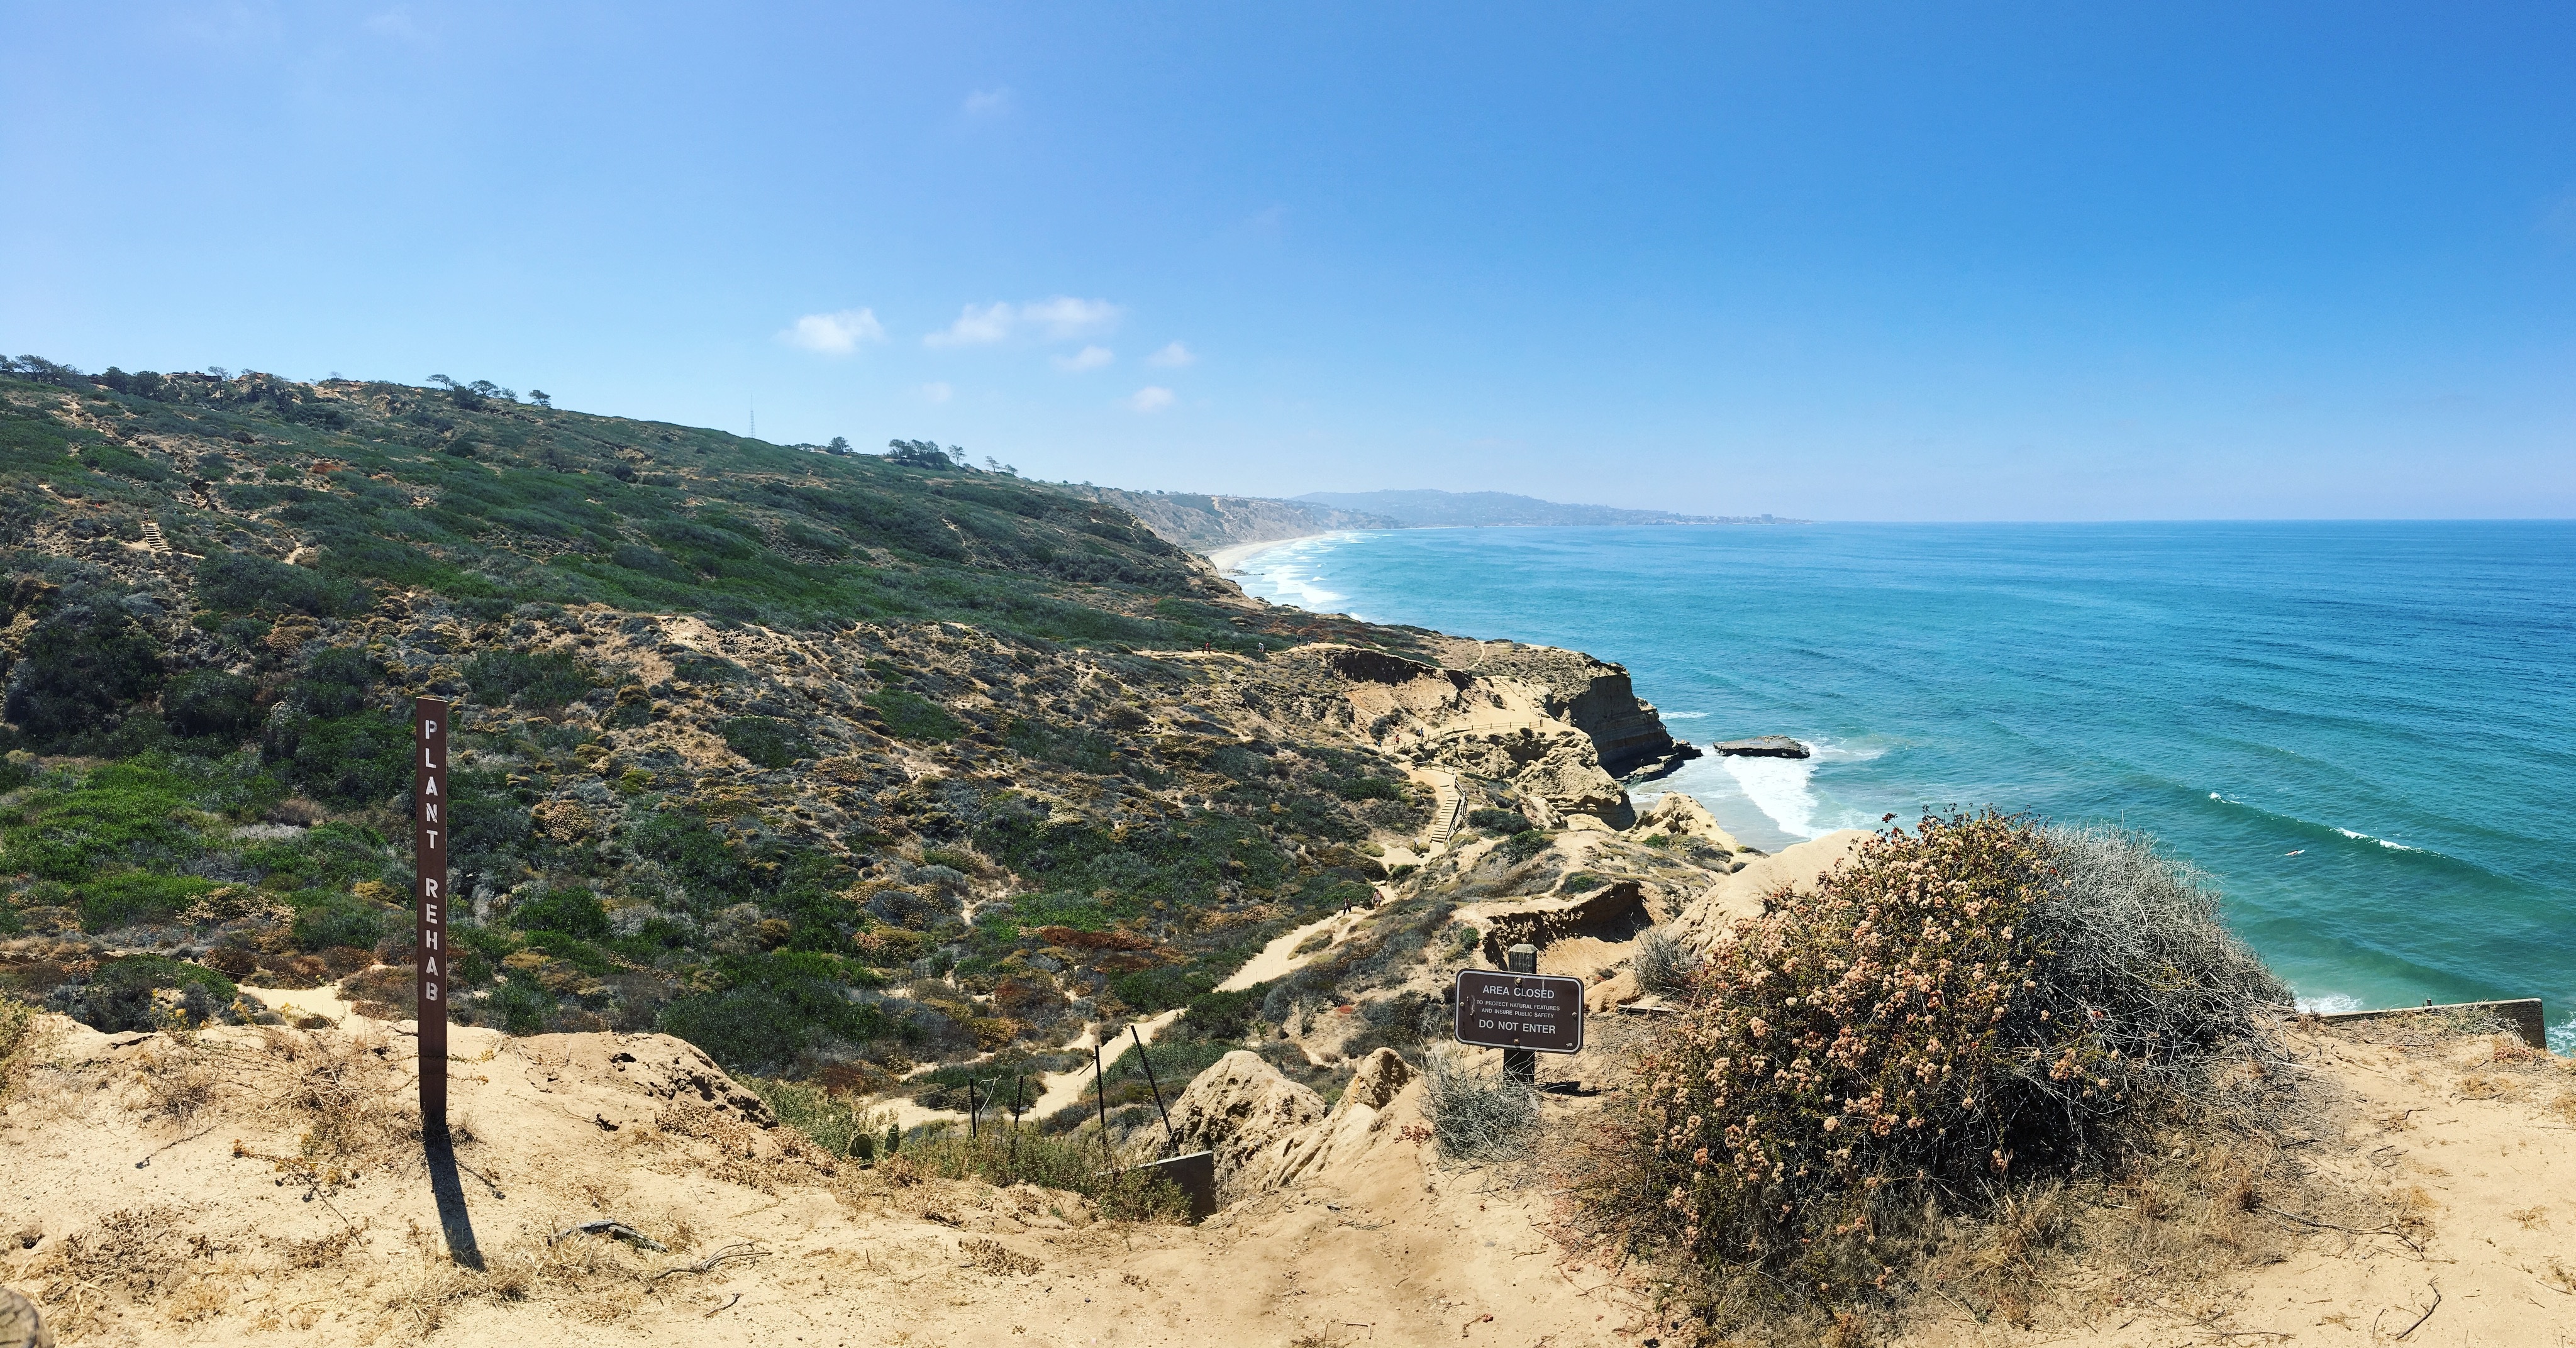
beach, sea, coast, rock, ocean, shore, vacation, cliff, cove, bay, terrain, body of water, cape